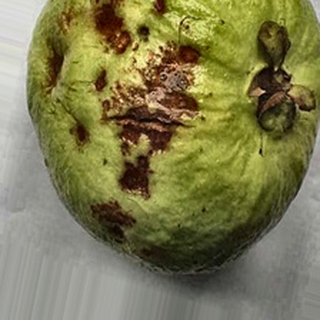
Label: guava_anthracnose